Alexander Rudensky

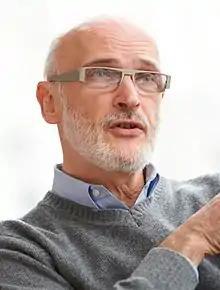
Rudensky in 2013

Alexander Rudensky (born August 21, 1956) is an immunologist at Memorial Sloan Kettering Cancer Center known for his research on regulatory T cells and the transcription factor Foxp3.